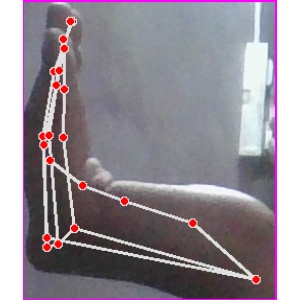
अक्षर: स